Per Mathisen

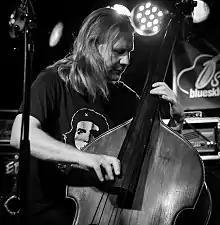
Per Mathisen performing at the 2016 Oslo Jazzfestival

Per Mathisen (born 7 October 1969) is a Norwegian jazz bassist and composer who has worked with Terri Lyne Carrington, Geri Allen, Gary Thomas, Bill Bruford, Alex Acuña, Gary Husband, Ralph Peterson, Nguyen Le and Terje Rypdal. He is married to pianist Olga Konkova and is the brother of Hans Mathisen, Nils Mathisen, and Ole Mathisen.